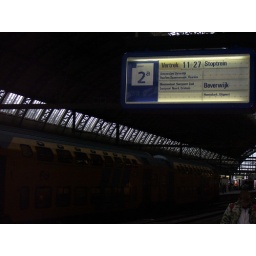
A sign at the Dutch train station. Everything is in the silly language of Holland, Dutch.